Dublin quays

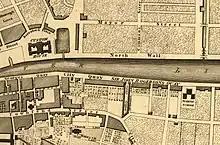
A map of Dublin Quays in 1797

Vikings were among the first settlers in Dublin and many Viking artefacts were found at what is now Wood Quay. The quays were first developed during the time of King John in the early 13th century when the monarch licensed citizens to erect buildings on the River Liffey. They became the centre of the Irish shipping trade until the 1800s when the river in this section was considered too shallow for the more modern heavy ships.